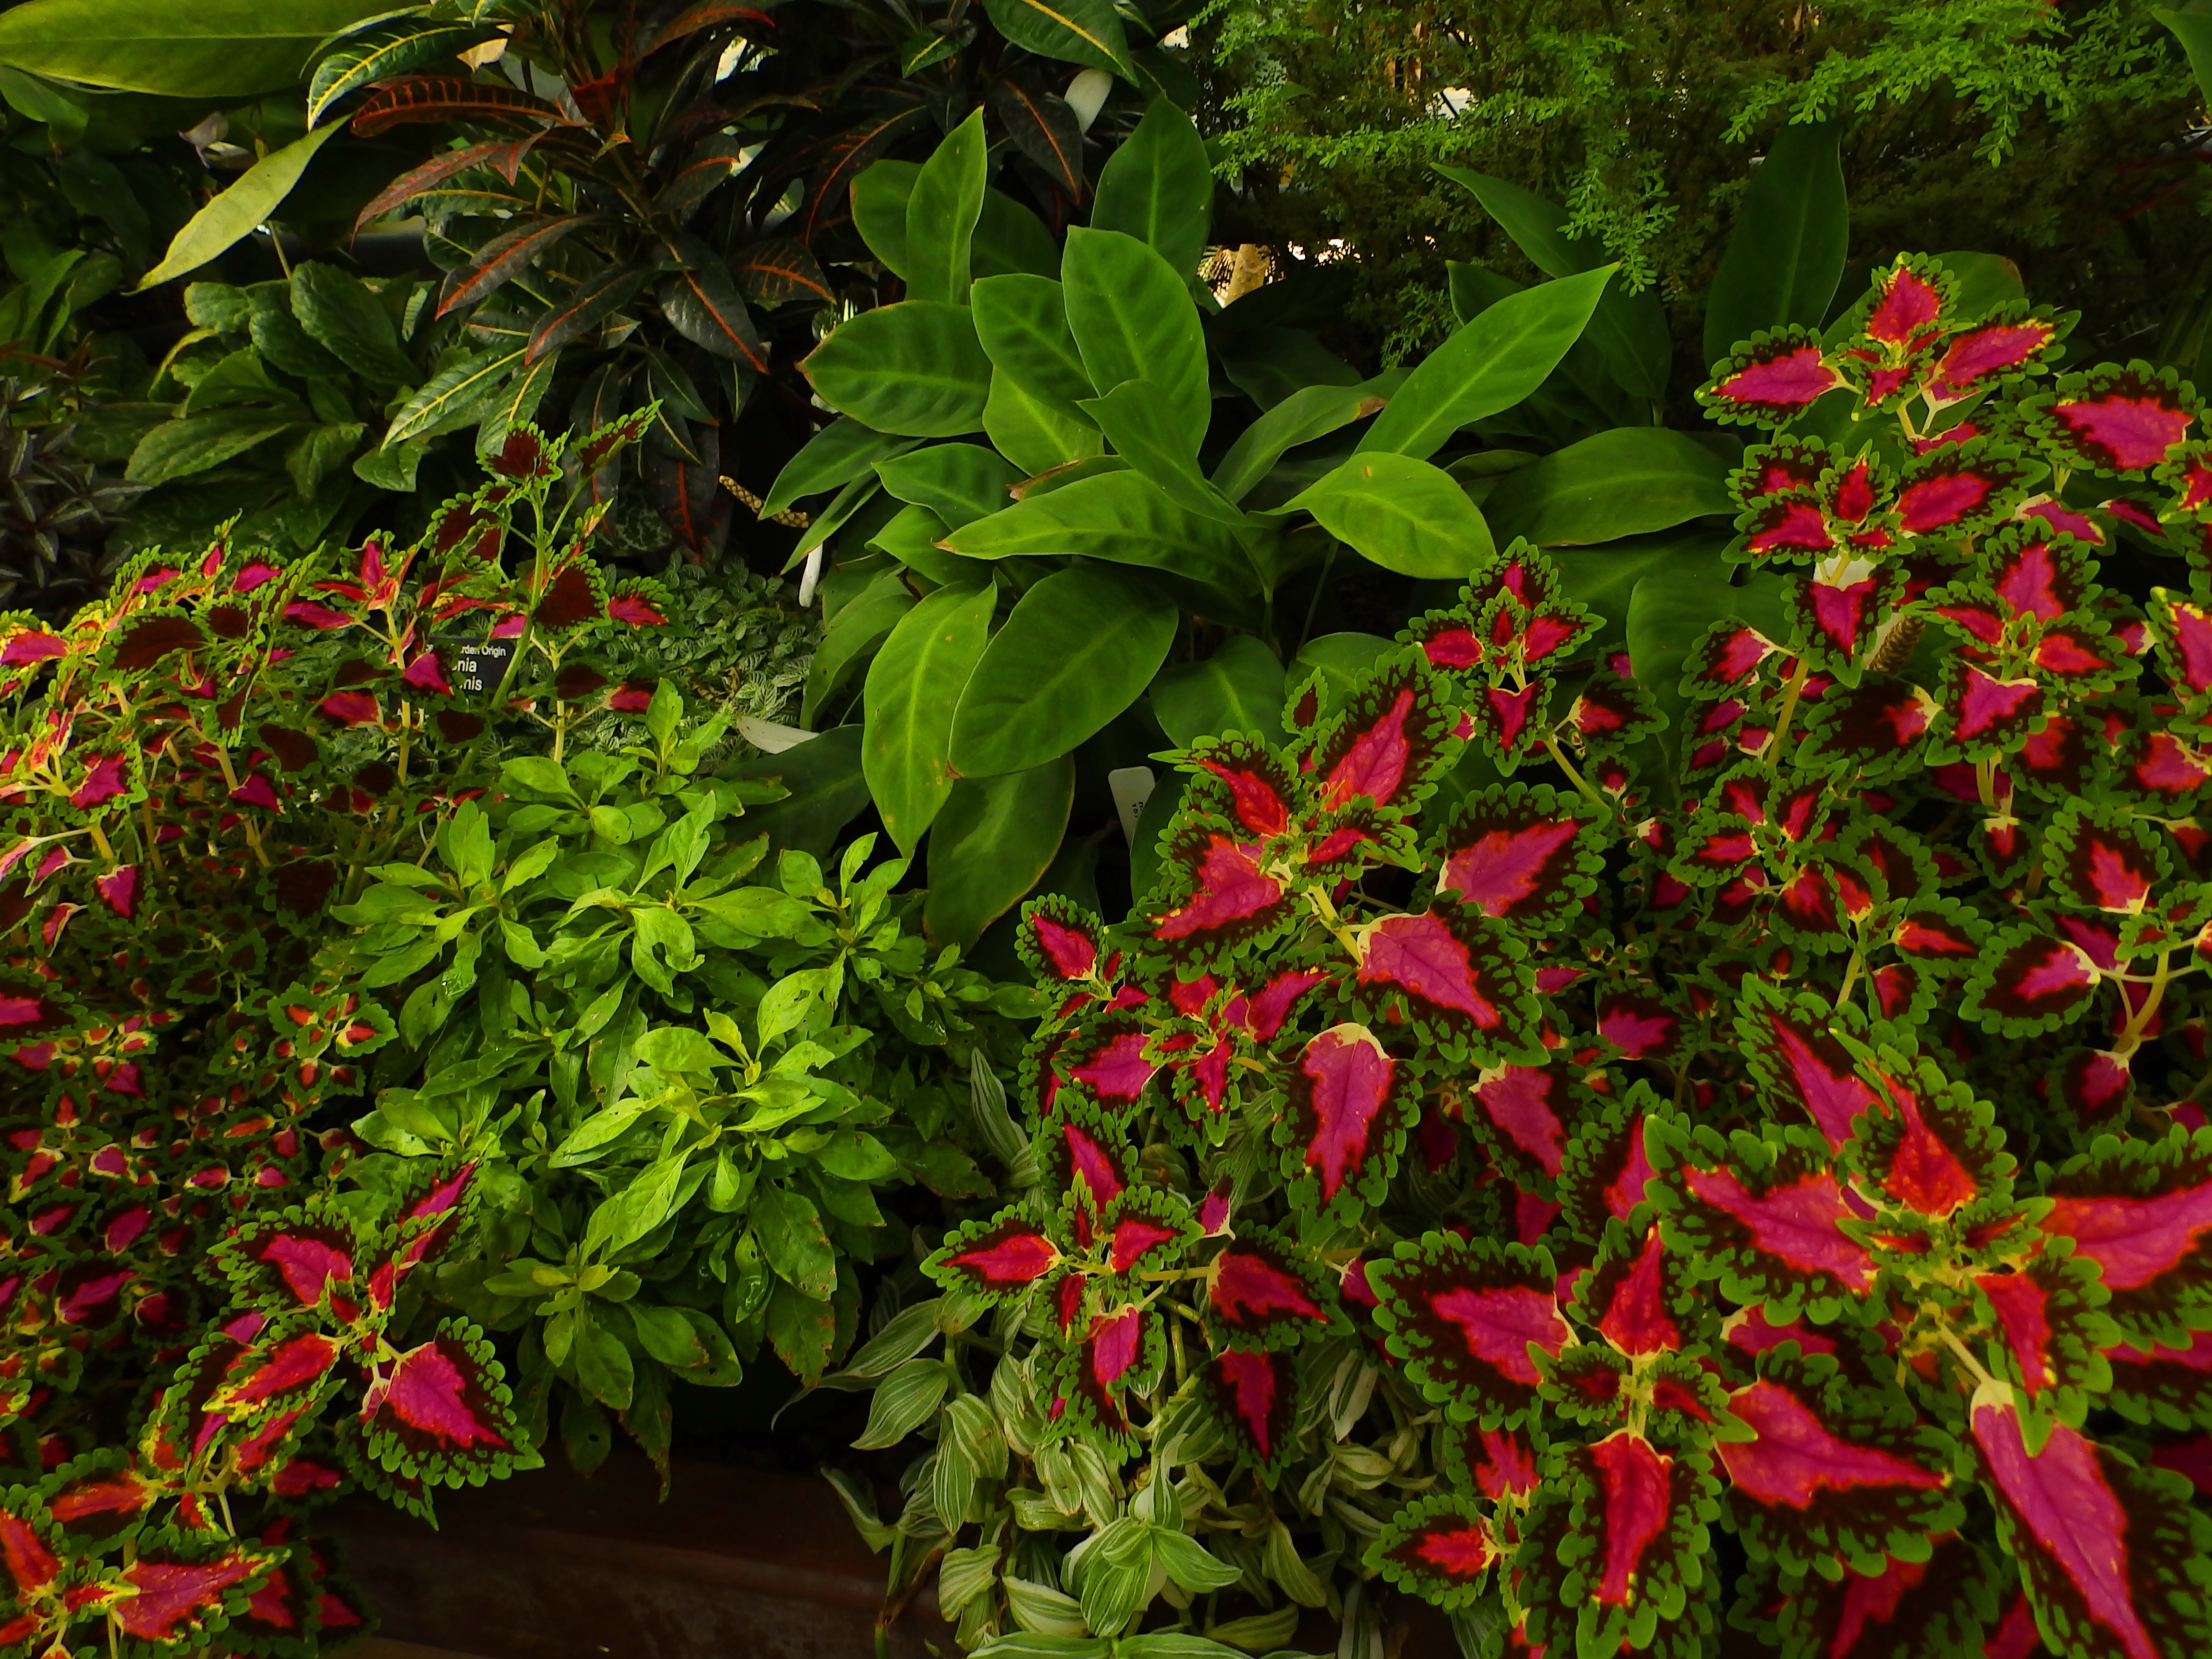
nature, plant, leaf, flower, foliage, green, herb, produce, natural, evergreen, autumn, botany, garden, flora, plants, vegetation, shrub, flowering plant, a garden plant, woody plant, land plant, bird's eye chili